Stoke Mill, Guildford

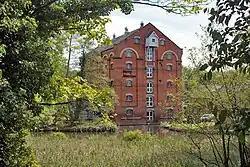

Stoke Mill is a 19th century corn mill on the River Wey that has been converted into offices. It is situated off the Woking Road just north of Guildford town centre. It forms the centrepiece of a small group of buildings that includes the Grade II listed Stoke Mill House.